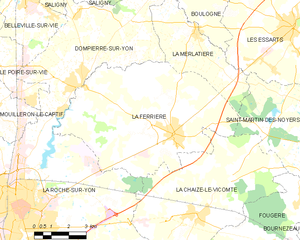
Carte des communes françaises La Ferrière